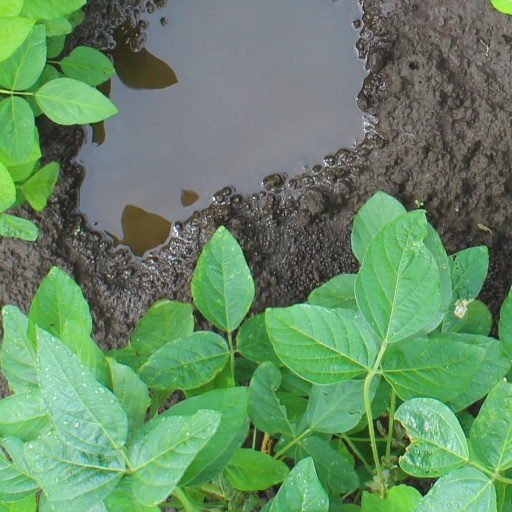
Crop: soybean